Wing-Man

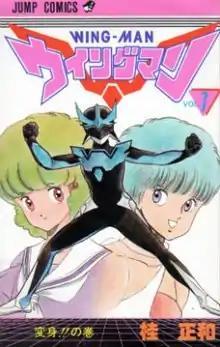
Cover of the first volume

is a Japanese science fantasy manga series written and illustrated by Masakazu Katsura. It was serialized in "Weekly Shōnen Jump" from 1983 to 1985, with the chapters collected into 13 volumes by Shueisha.